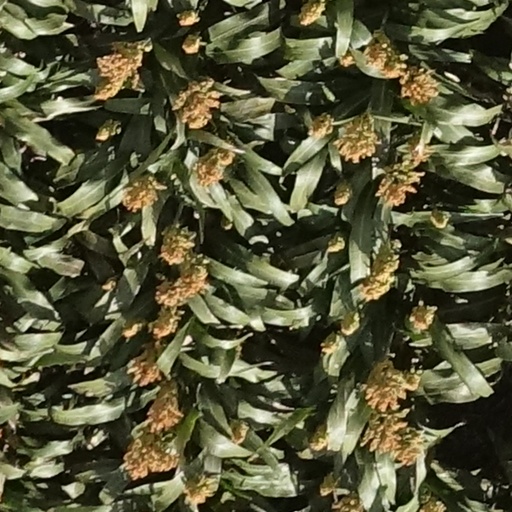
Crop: sorghum